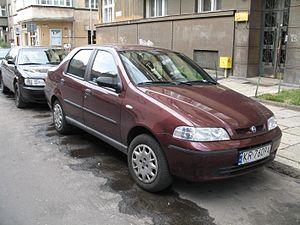
La Fiat 178 a été conçue pour être une world car. Elle a donné naissance à plusieurs modèles :